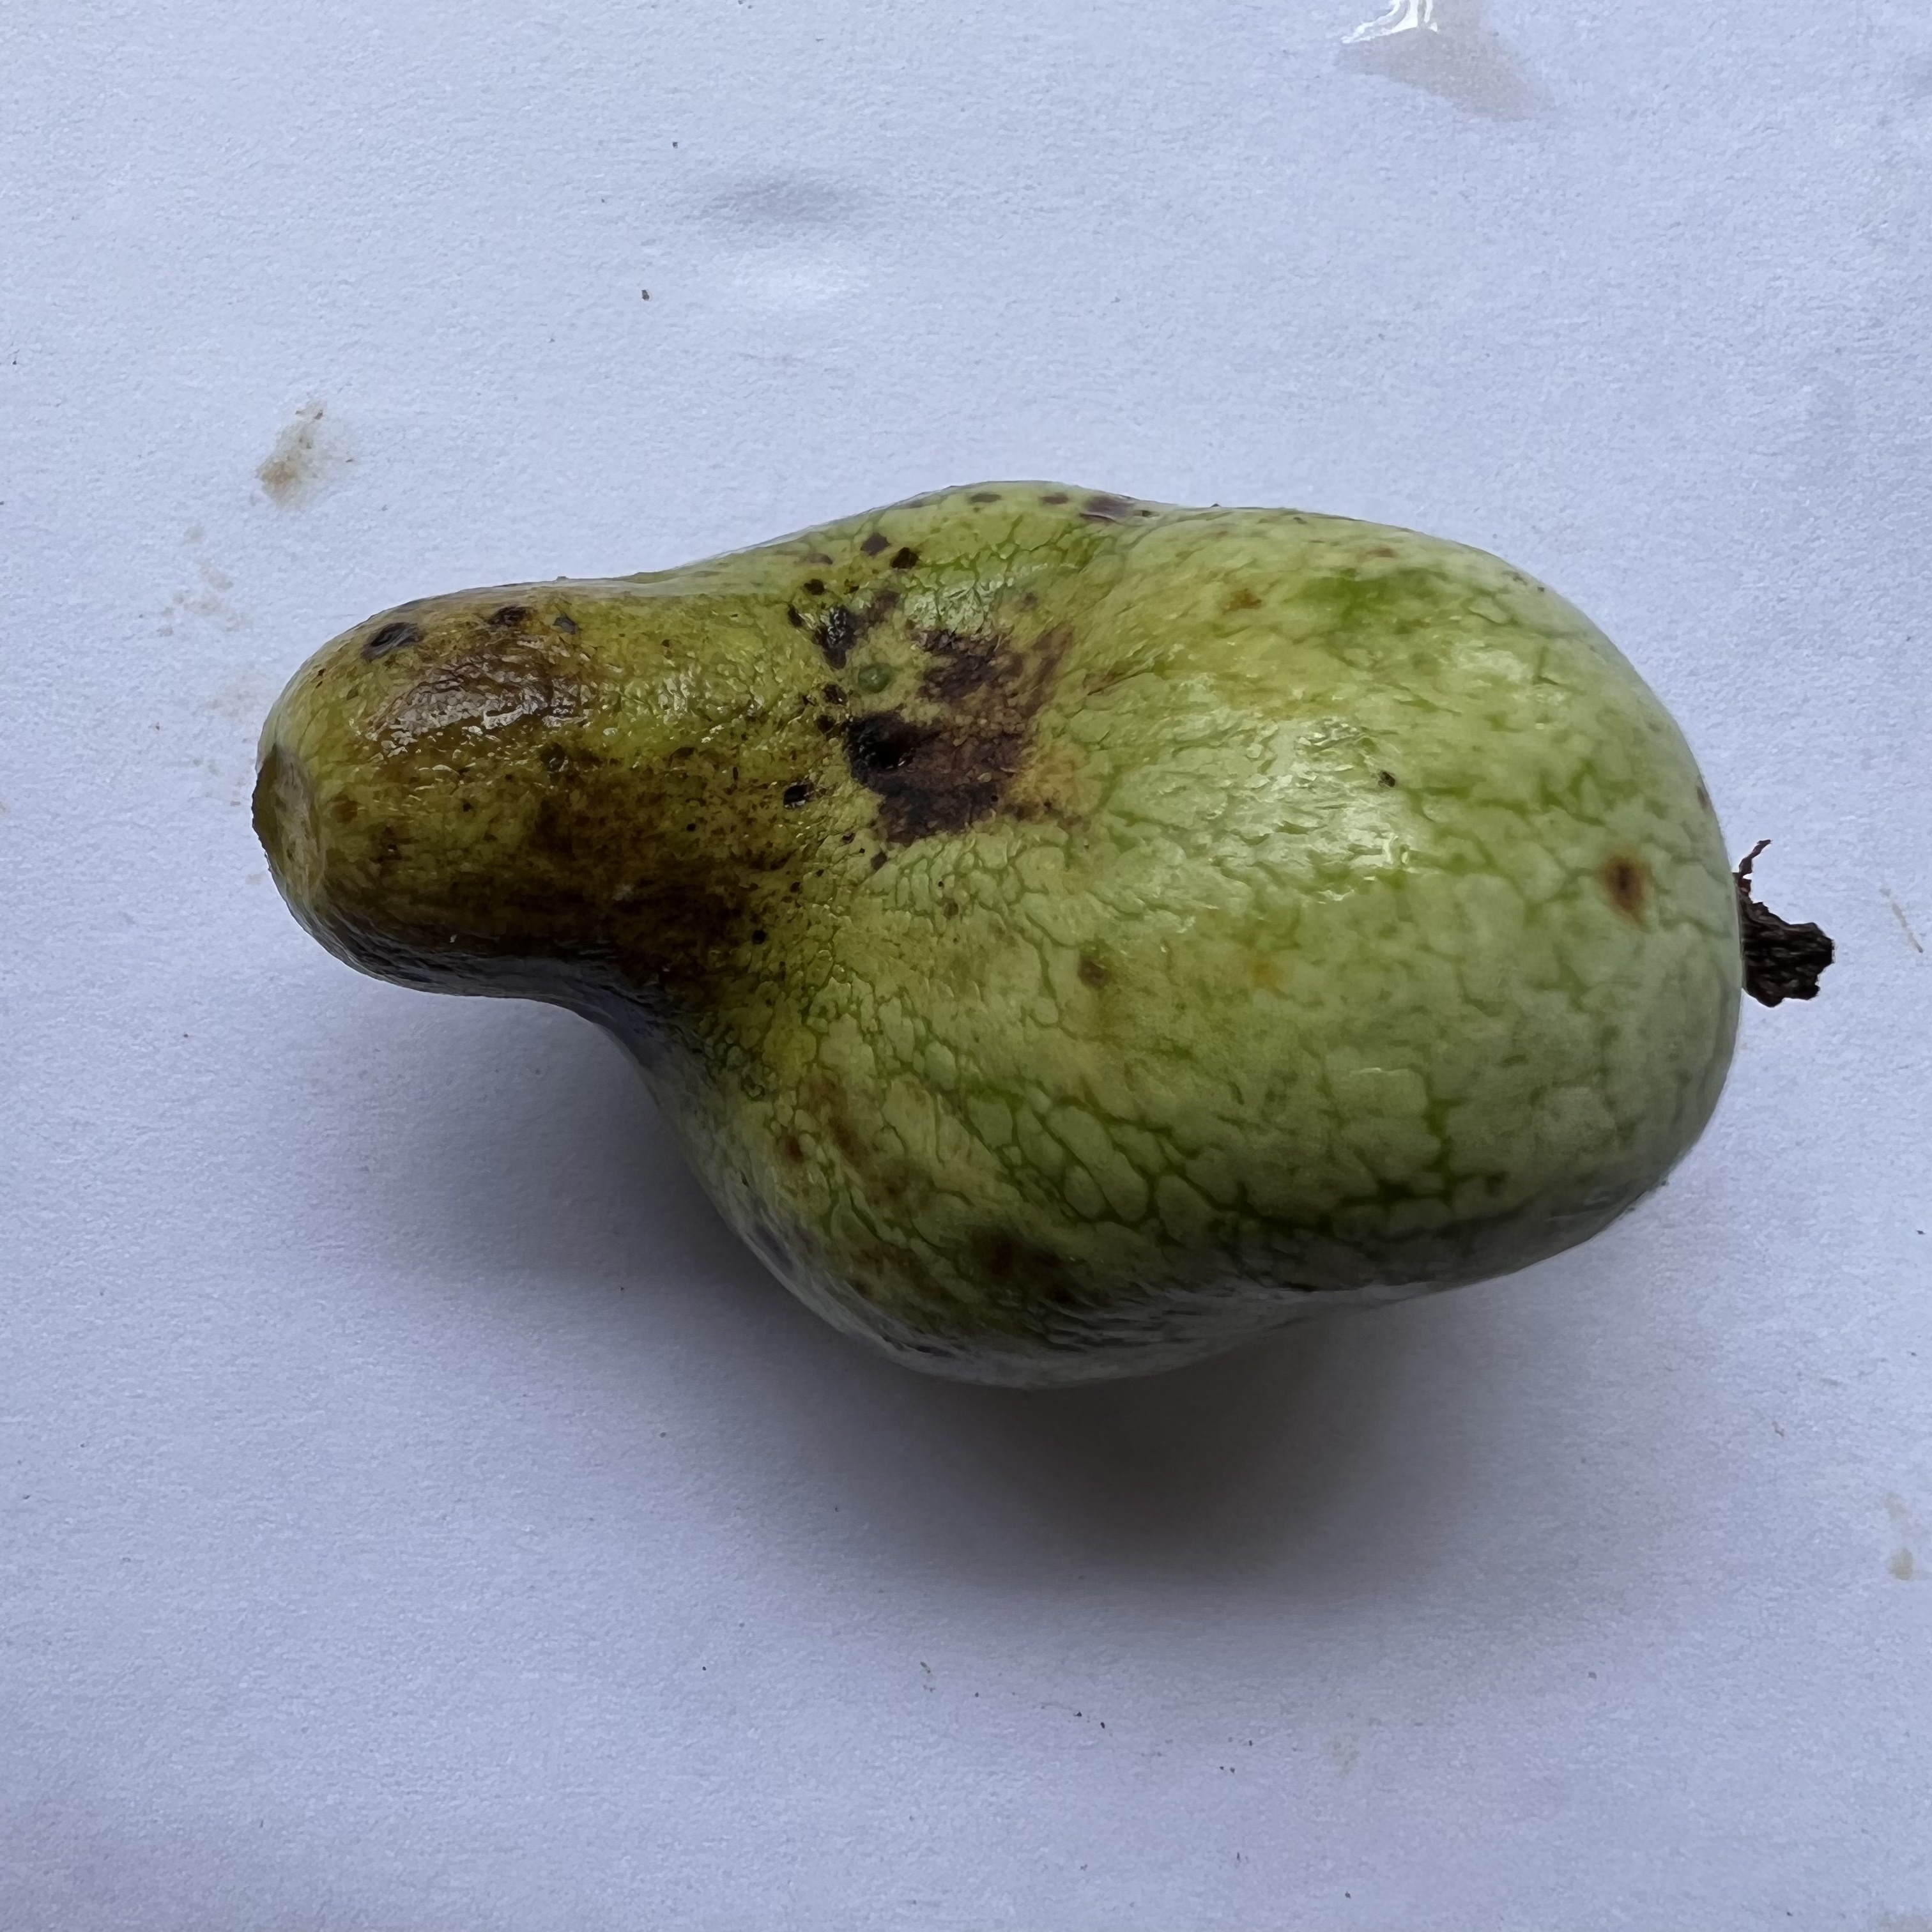
Label: Anthracnose